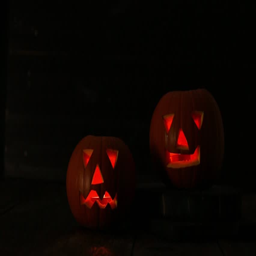
scary halloween pumpkins carved with a face and glowing in the dark